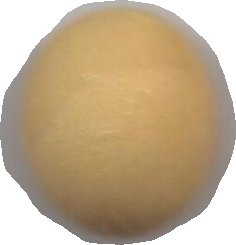
Variety: Grobogan